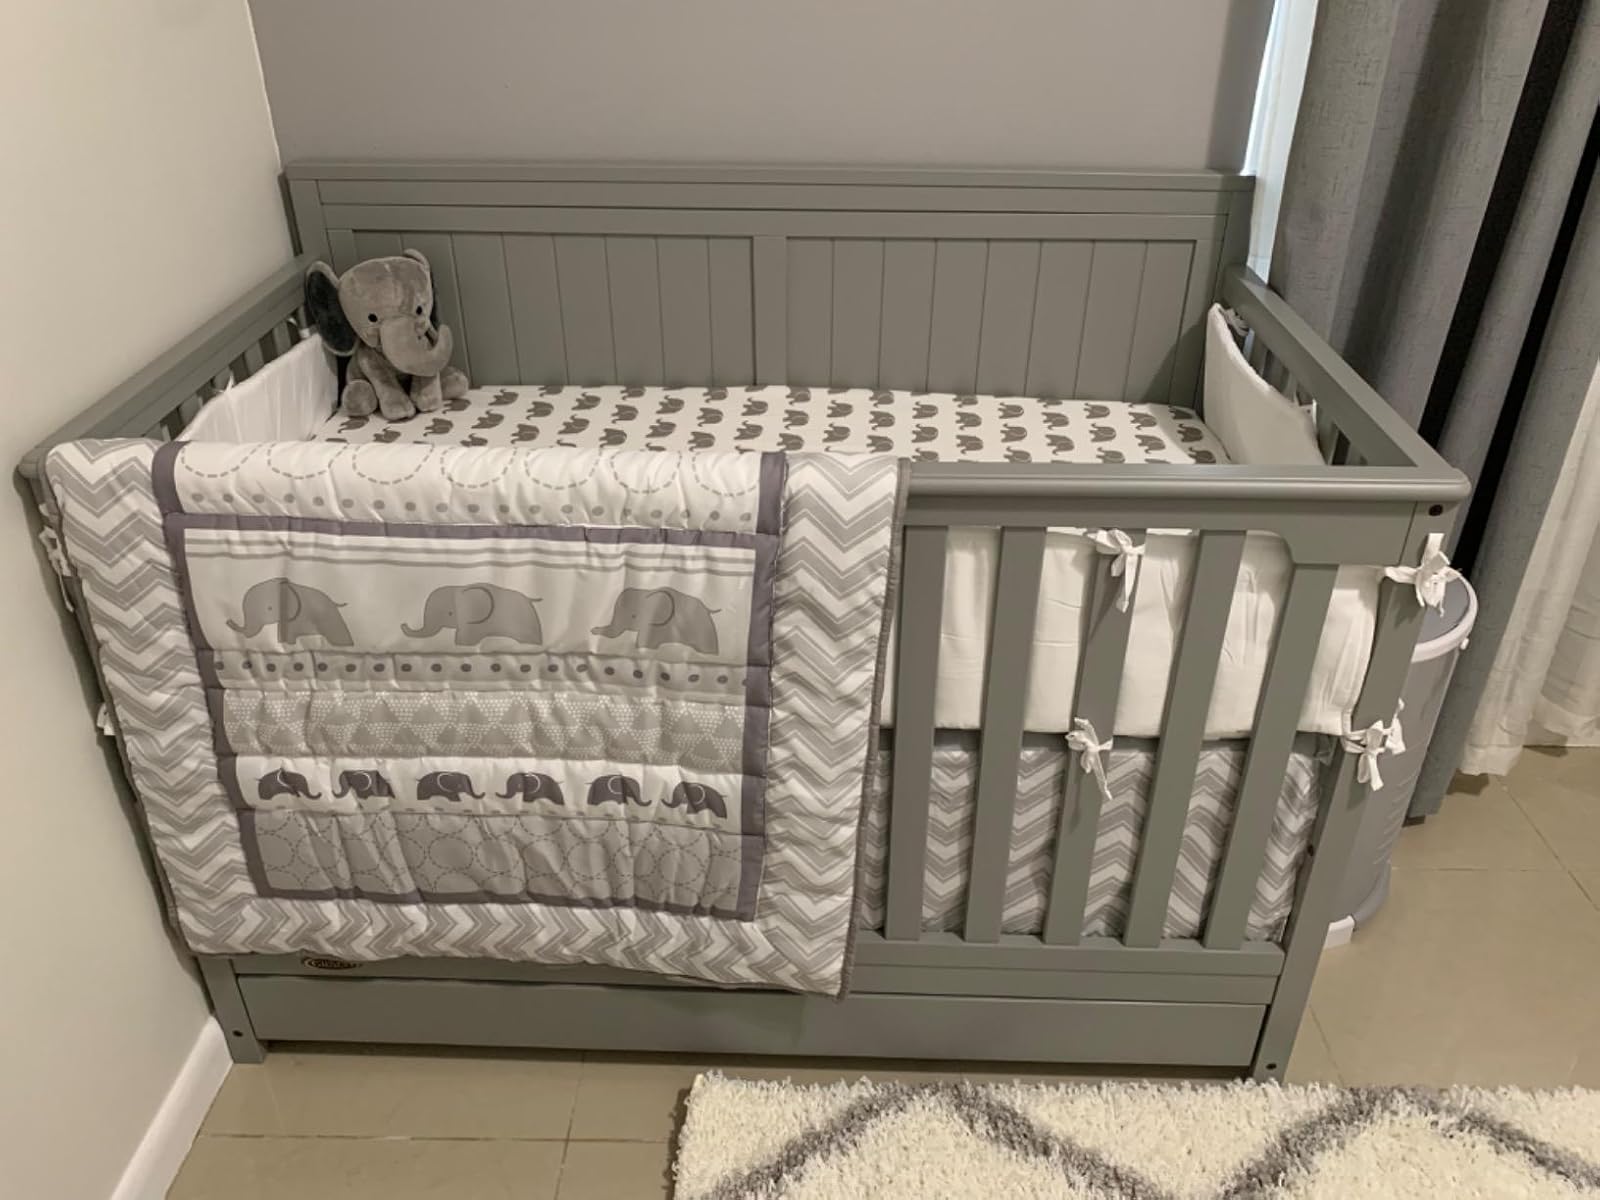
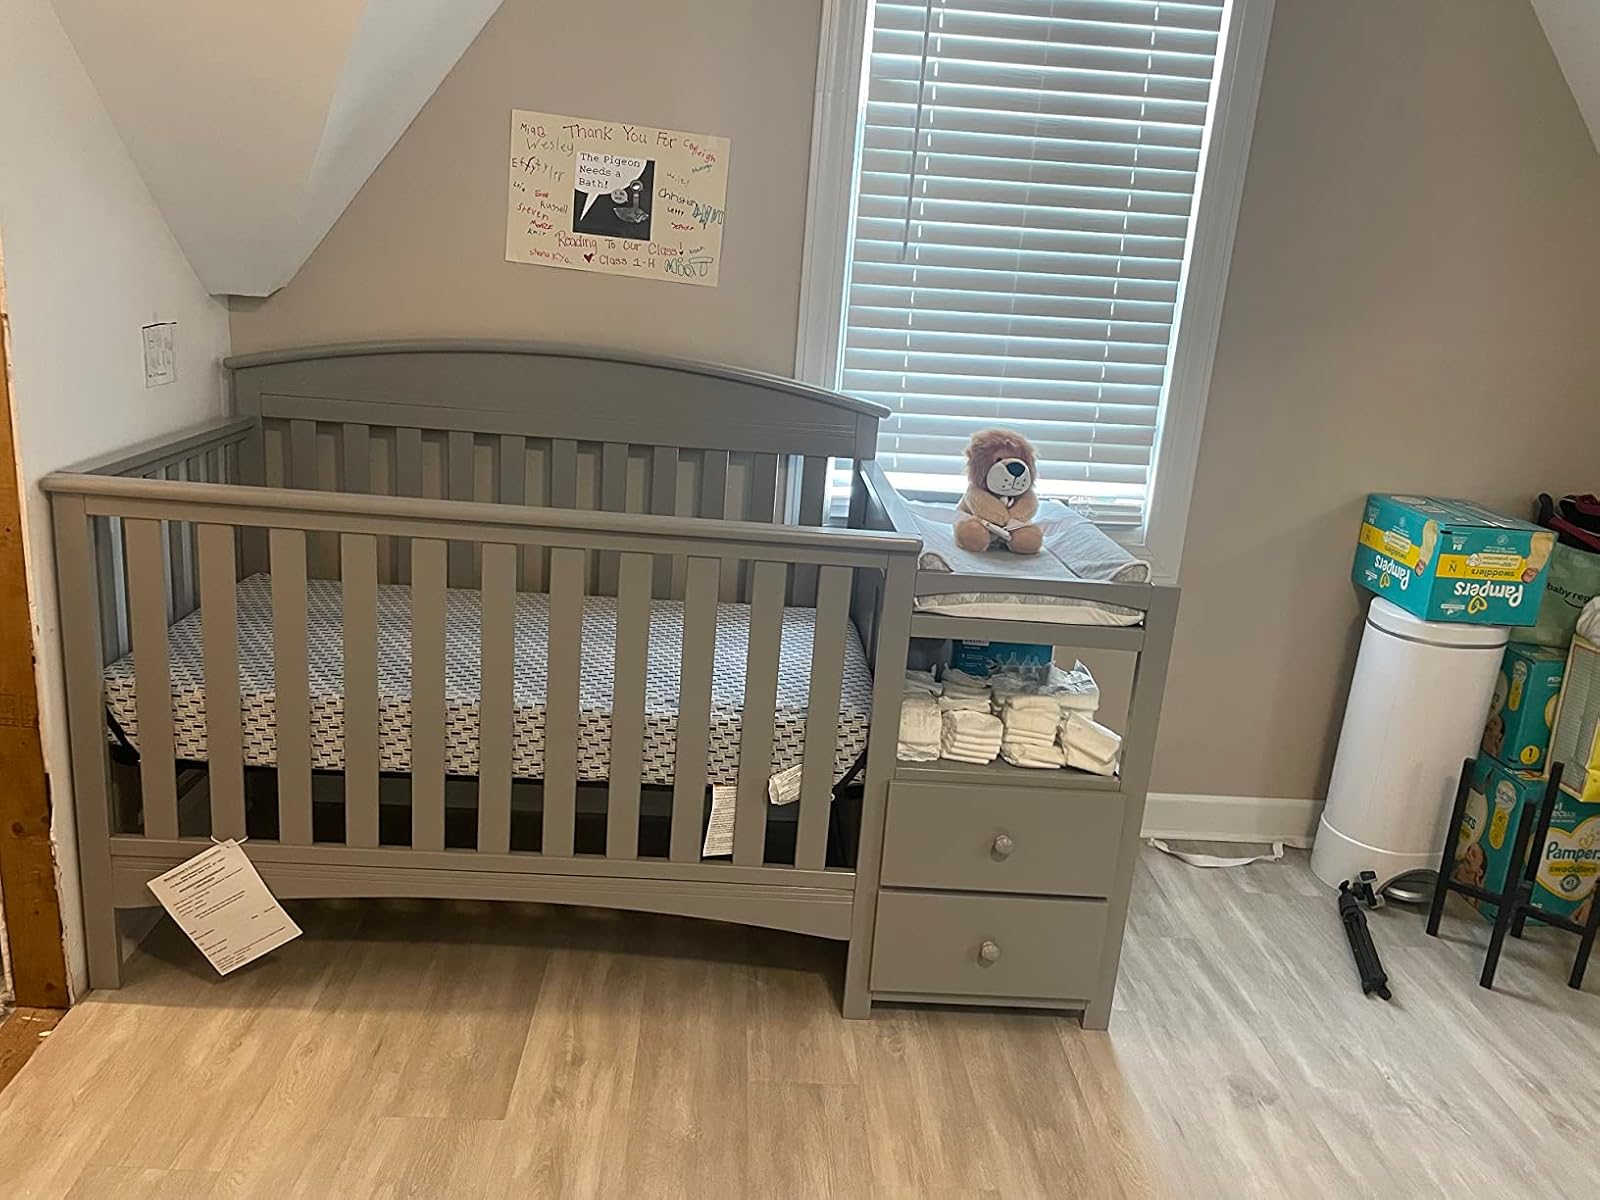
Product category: products_crib
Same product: no